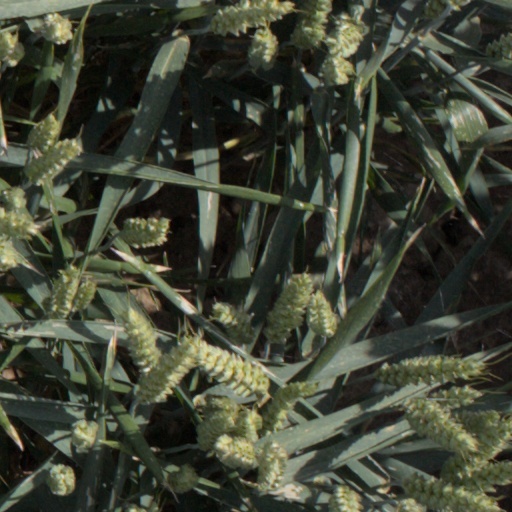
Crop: wheat